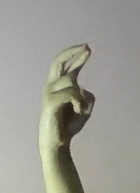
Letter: zay